List of Stoke City F.C. records and statistics

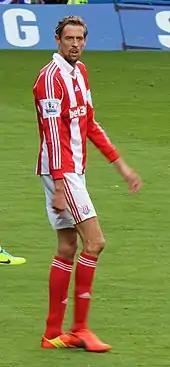
Peter Crouch scored a record 44 Premier League goals for Stoke between 2011 and 2019

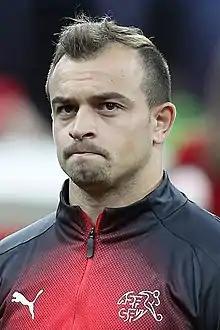
Xherdan Shaqiri cost Stoke £12 million in August 2015

In the final match of the 2012–13 season, as part of the club's official celebration of their 150th anniversary, supporters cast votes to determine the greatest ever Stoke City team.